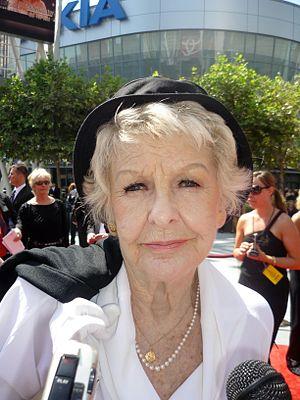
Elaine Stritch est une actrice et chanteuse américaine, née le 2 février 1925 à Détroit, morte à Birmingham le 17 juillet 2014.